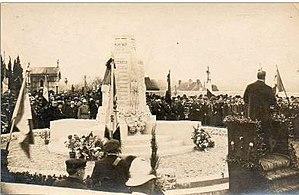
Inauguration du monument aux morts à Fondettes en 1945.
L'histoire de Fondettes, une commune française d'Indre-et-Loire, se déploie sur plusieurs millénaires, depuis le néolithique. L'exploration archéologique révèle, à la fin de l'âge du fer, une occupation permanente du site sous la forme d'une agglomération fortifiée, l'oppidum de Montboyau. Plusieurs structures, dont un pont construit à l'époque gallo-romaine et quatre villæ érigées au cours de la période tardo-antique, montrent la continuité de l'utilisation de ce territoire tourangeau. Au Moyen Âge, la paroisse de Fondettes, fondée autour de l'an mil, est un fief de faible importance, qui relève successivement de plusieurs seigneuries, notamment celle du comte d'Anjou Foulques Nerra, puis celle des Maillé et enfin celle de Martigny. La paroisse fondettoise connaît pendant la Renaissance la confrontation entre les ligueurs et les troupes d'Henri IV, puis à la fin de la période moderne, au XVIIIᵉ siècle, en 1774, une révolte populaire de subsistance. En 1790, la petite paroisse tourangelle, dont la population atteint alors près de 2 000 habitants, fait l'objet d'un changement de statut et devient une commune.